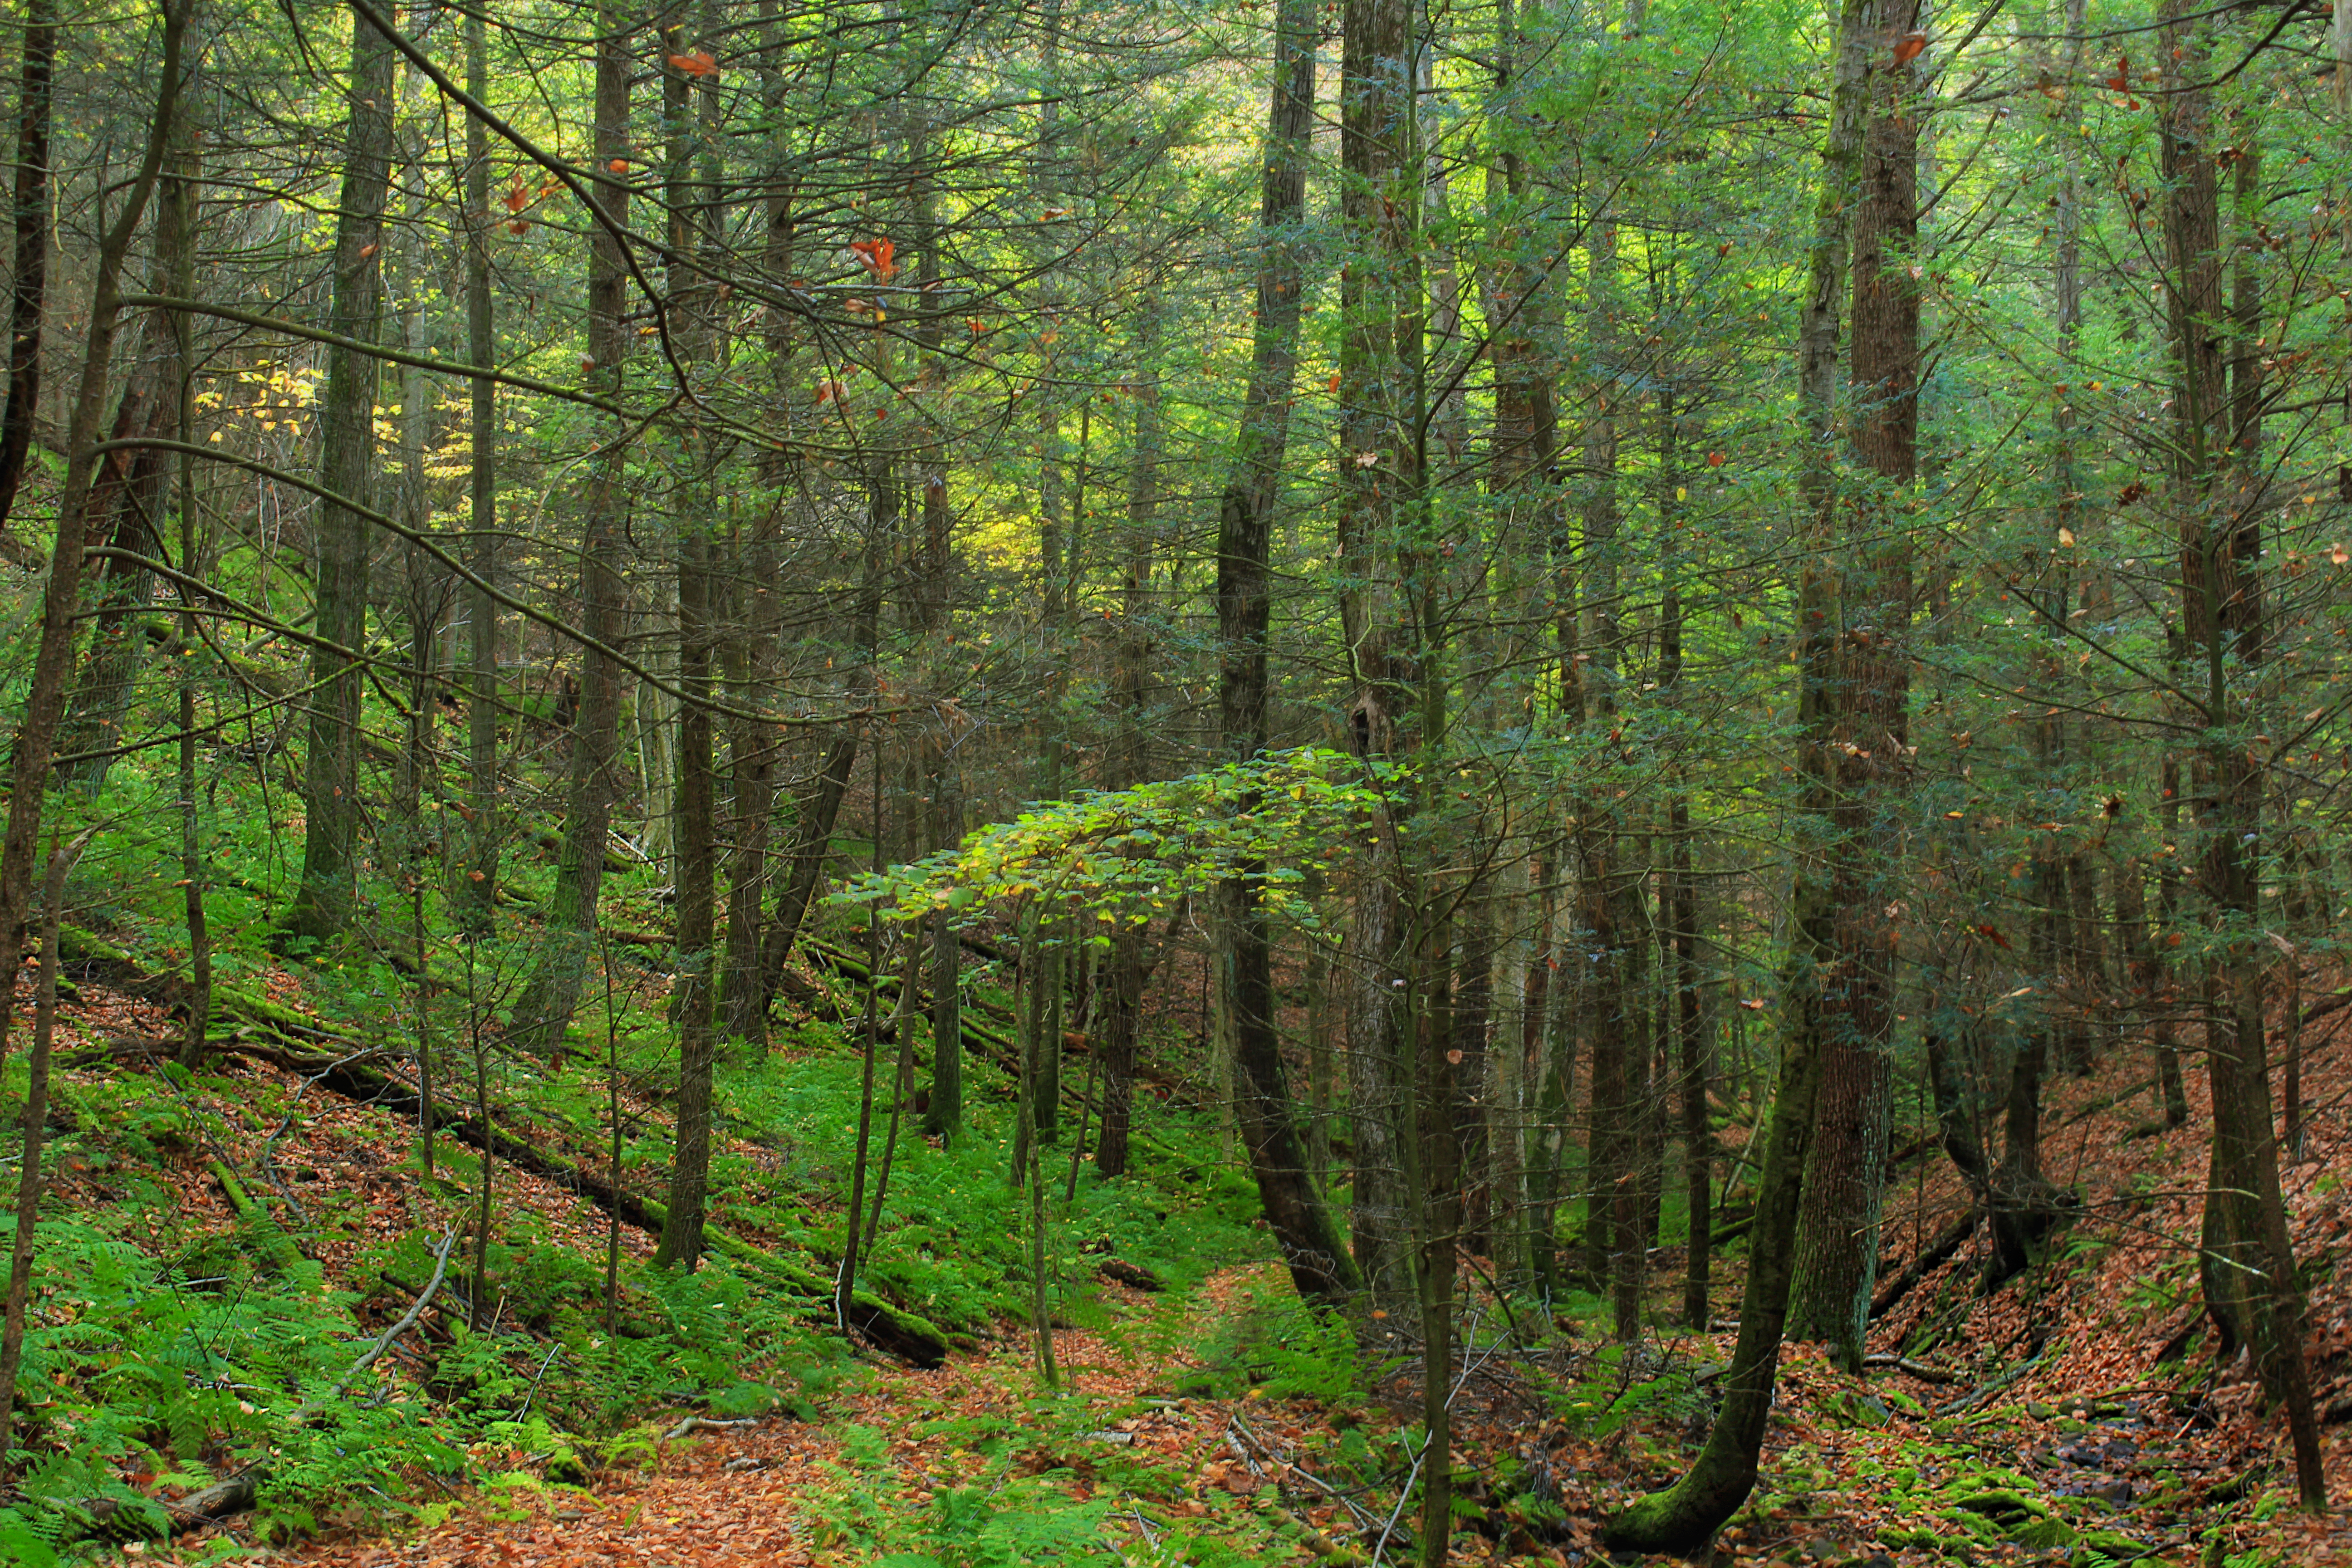
tree, nature, forest, wilderness, branch, plant, hiking, trail, leaf, jungle, autumn, trees, creativecommons, coniferous, spruce, vegetation, rainforest, clintoncounty, midstatetrail, deciduous, understory, undergrowth, ravine, pennsylvania, baldeaglestateforest, leaflitter, baldeaglemountain, roundtop, grove, woodland, habitat, larch, ecosystem, biome, old growth forest, natural environment, geographical feature, woody plant, temperate broadleaf and mixed forest, temperate coniferous forest, land plant, riparian forest